Anders Chydenius

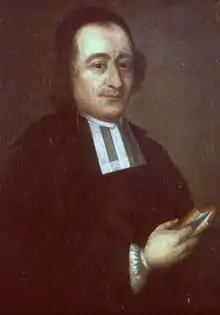
Anders Chydenius

Anders Chydenius (26 February 1729 – 1 February 1803) was a Swedish-Finnish Lutheran priest and a member of the Swedish Riksdag, and is known as the leading classical liberal of Nordic history. He carried out his life's work in the Kingdom of Sweden, advocating for free trade, freedom of speech, and social reforms.